Salmons Brook

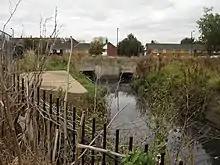
Saddlers Millstream (right) merges with Salmons Brook below Montagu Road, Edmonton

When the Anglian ice sheet diverted the Thames southwards, the Mole-Wey was cut off at Richmond. Meltwater from the retreating Anglian ice sheet gave birth to a south-flowing lower River Lea, and that river cut into and followed in part the line of the former proto-Mole-Wey. It flowed into the newly diverted Thames, which at that time was spread over a wide flood plain extending as far north as Islington.